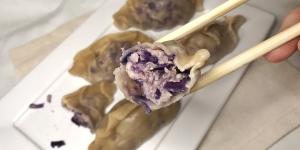
gyozas de cerdo